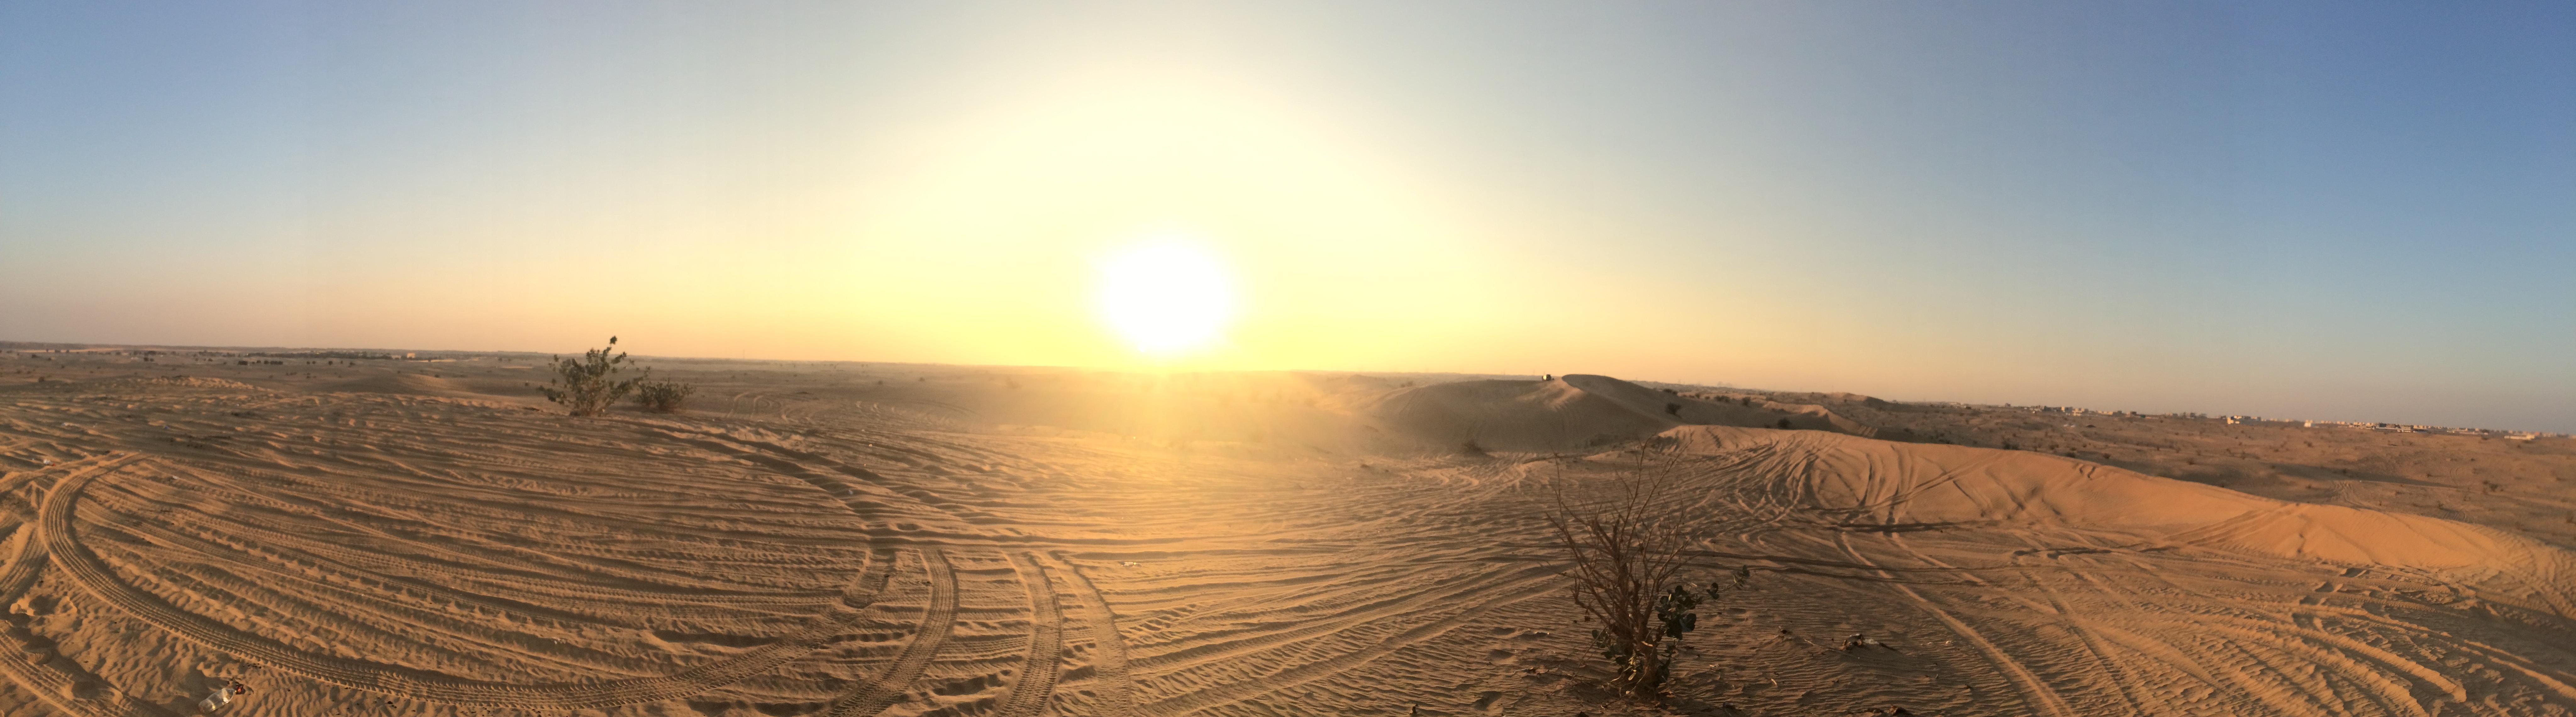
landscape, sand, horizon, sunrise, field, prairie, sunlight, desert, dune, plain, grassland, plateau, habitat, ecosystem, sahara, steppe, landform, erg, natural environment, geographical feature, aeolian landform, grass family